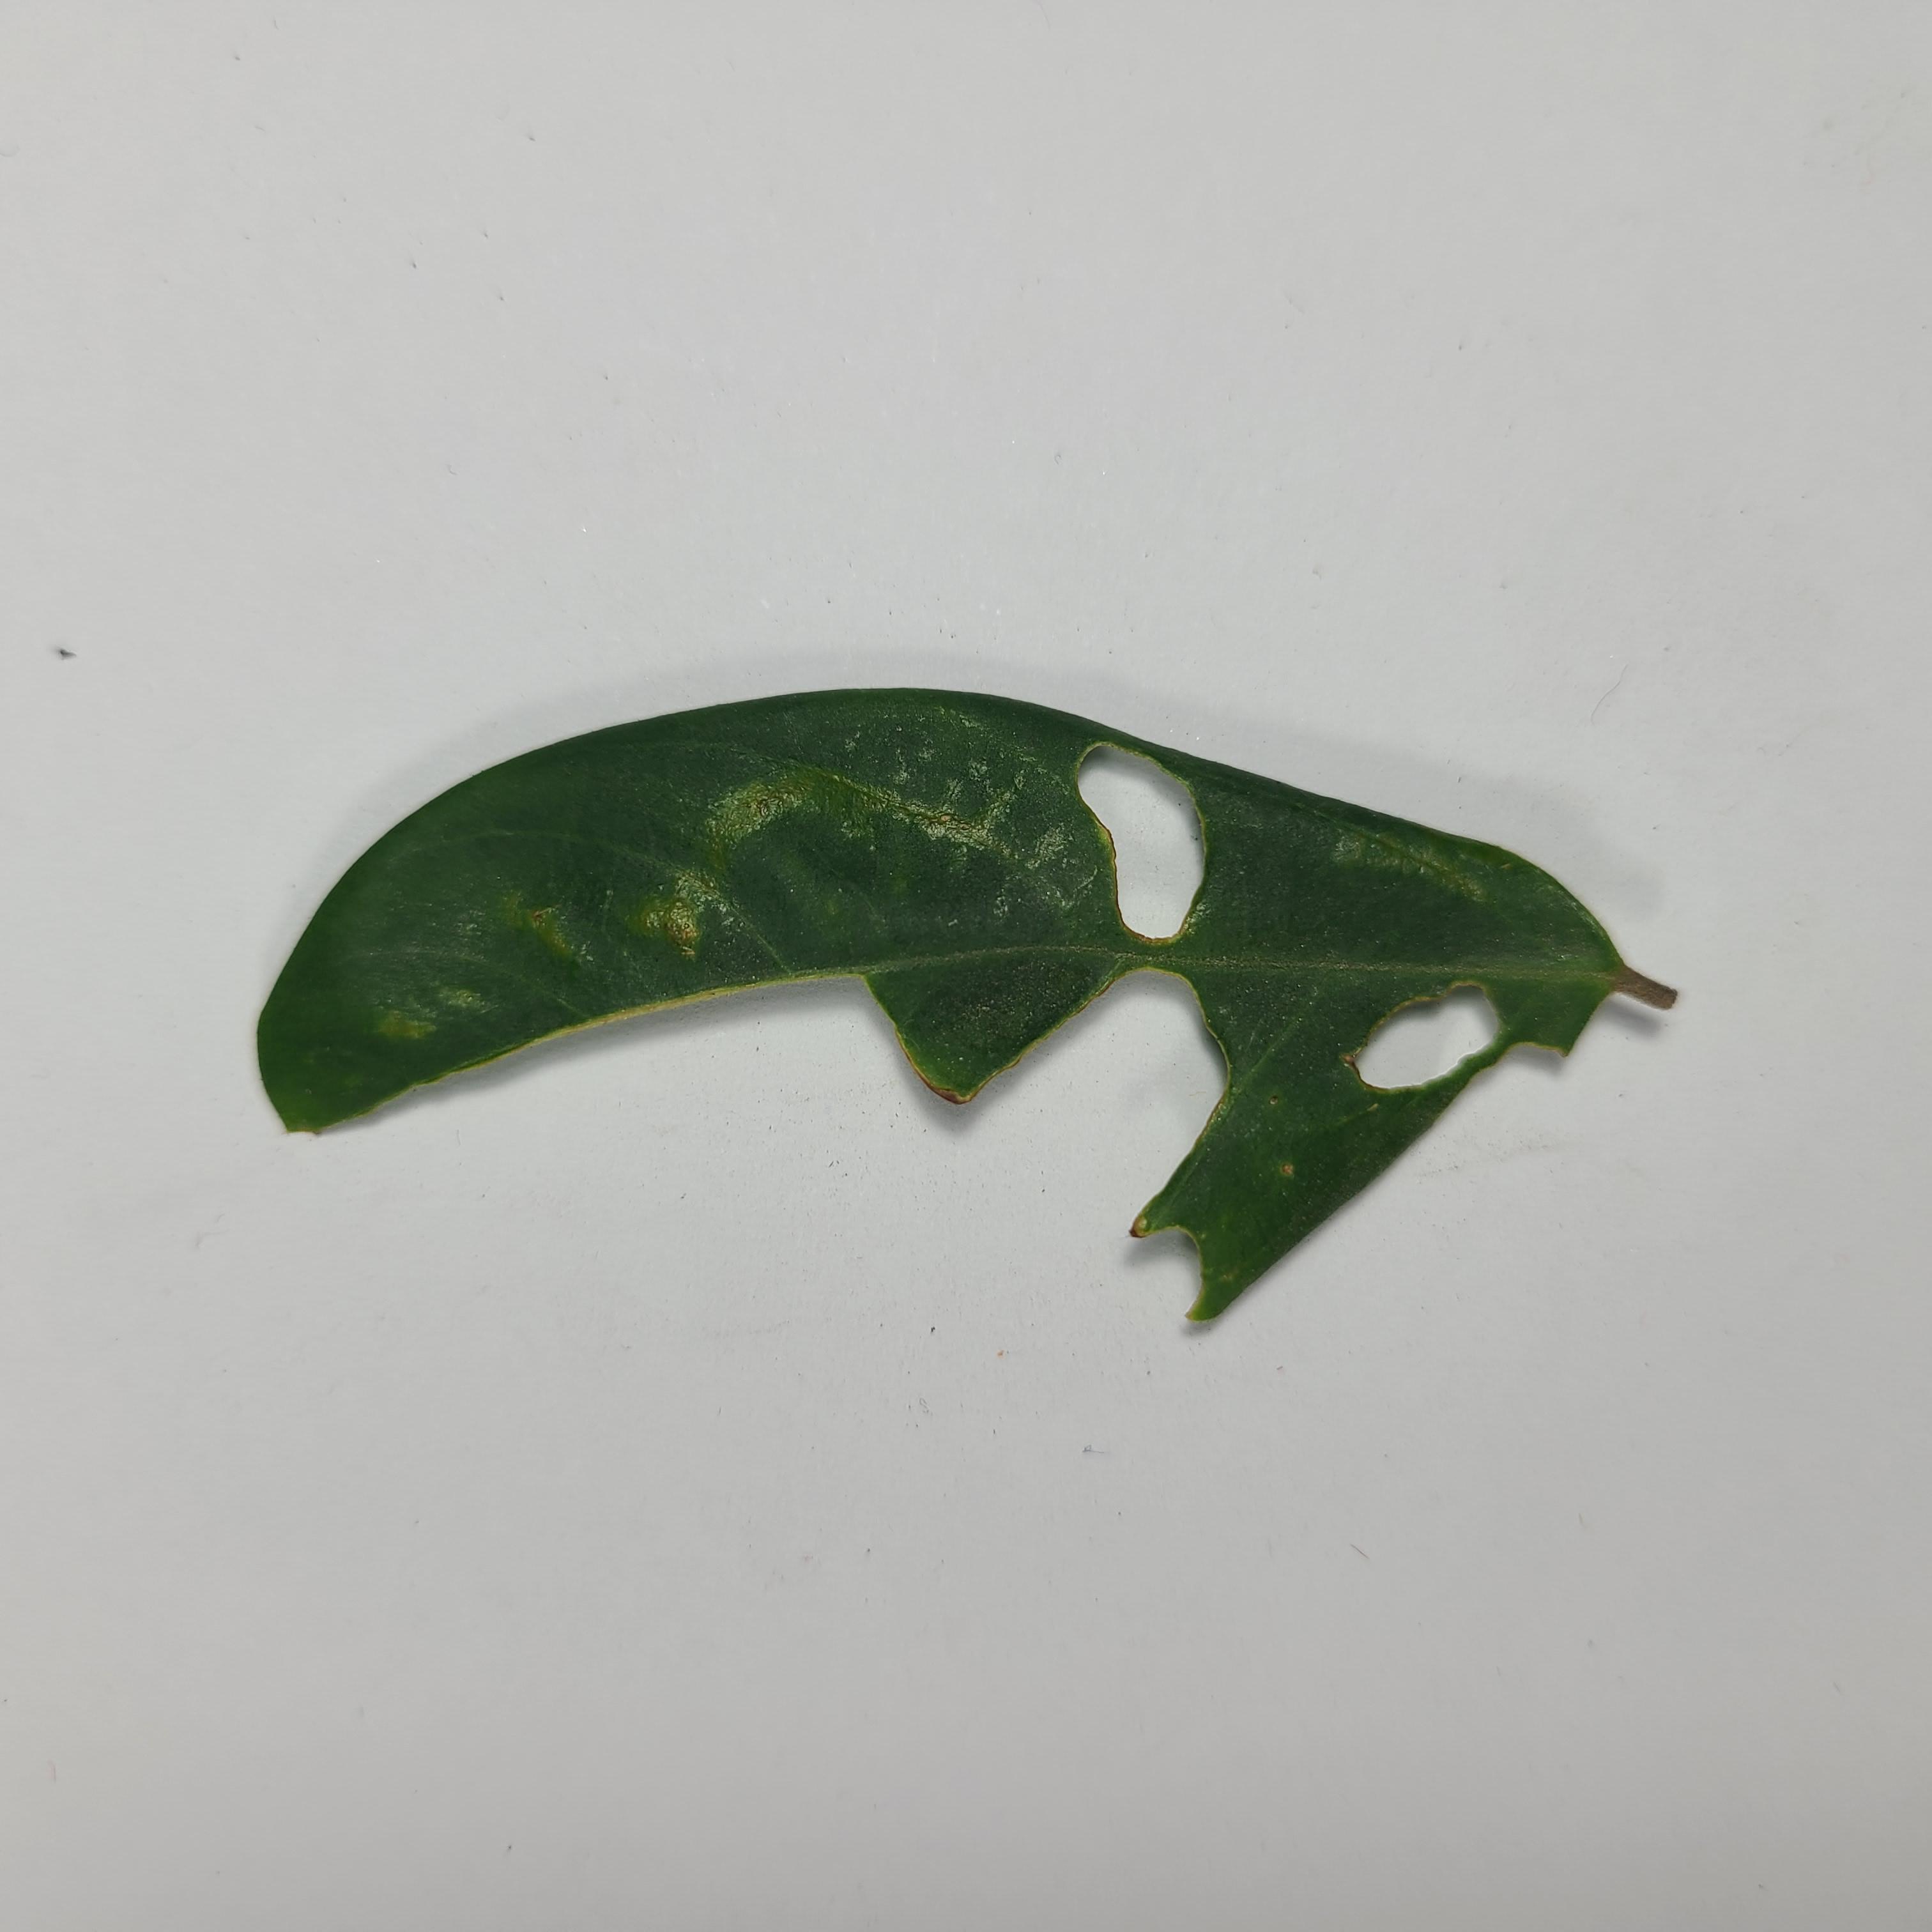
Label: Insect Hole leaves